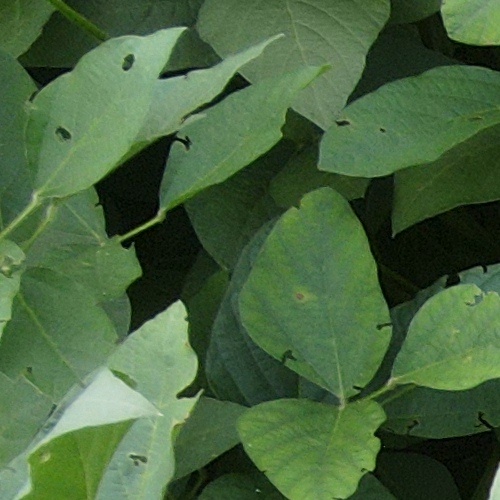
Label: Caterpillar